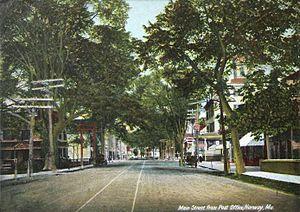
Norway est une ville du comté d'Oxford située dans l'État du Maine, dans le nord-est des États-Unis. Sa population est de 4 611 habitants lors du recensement de 2000.